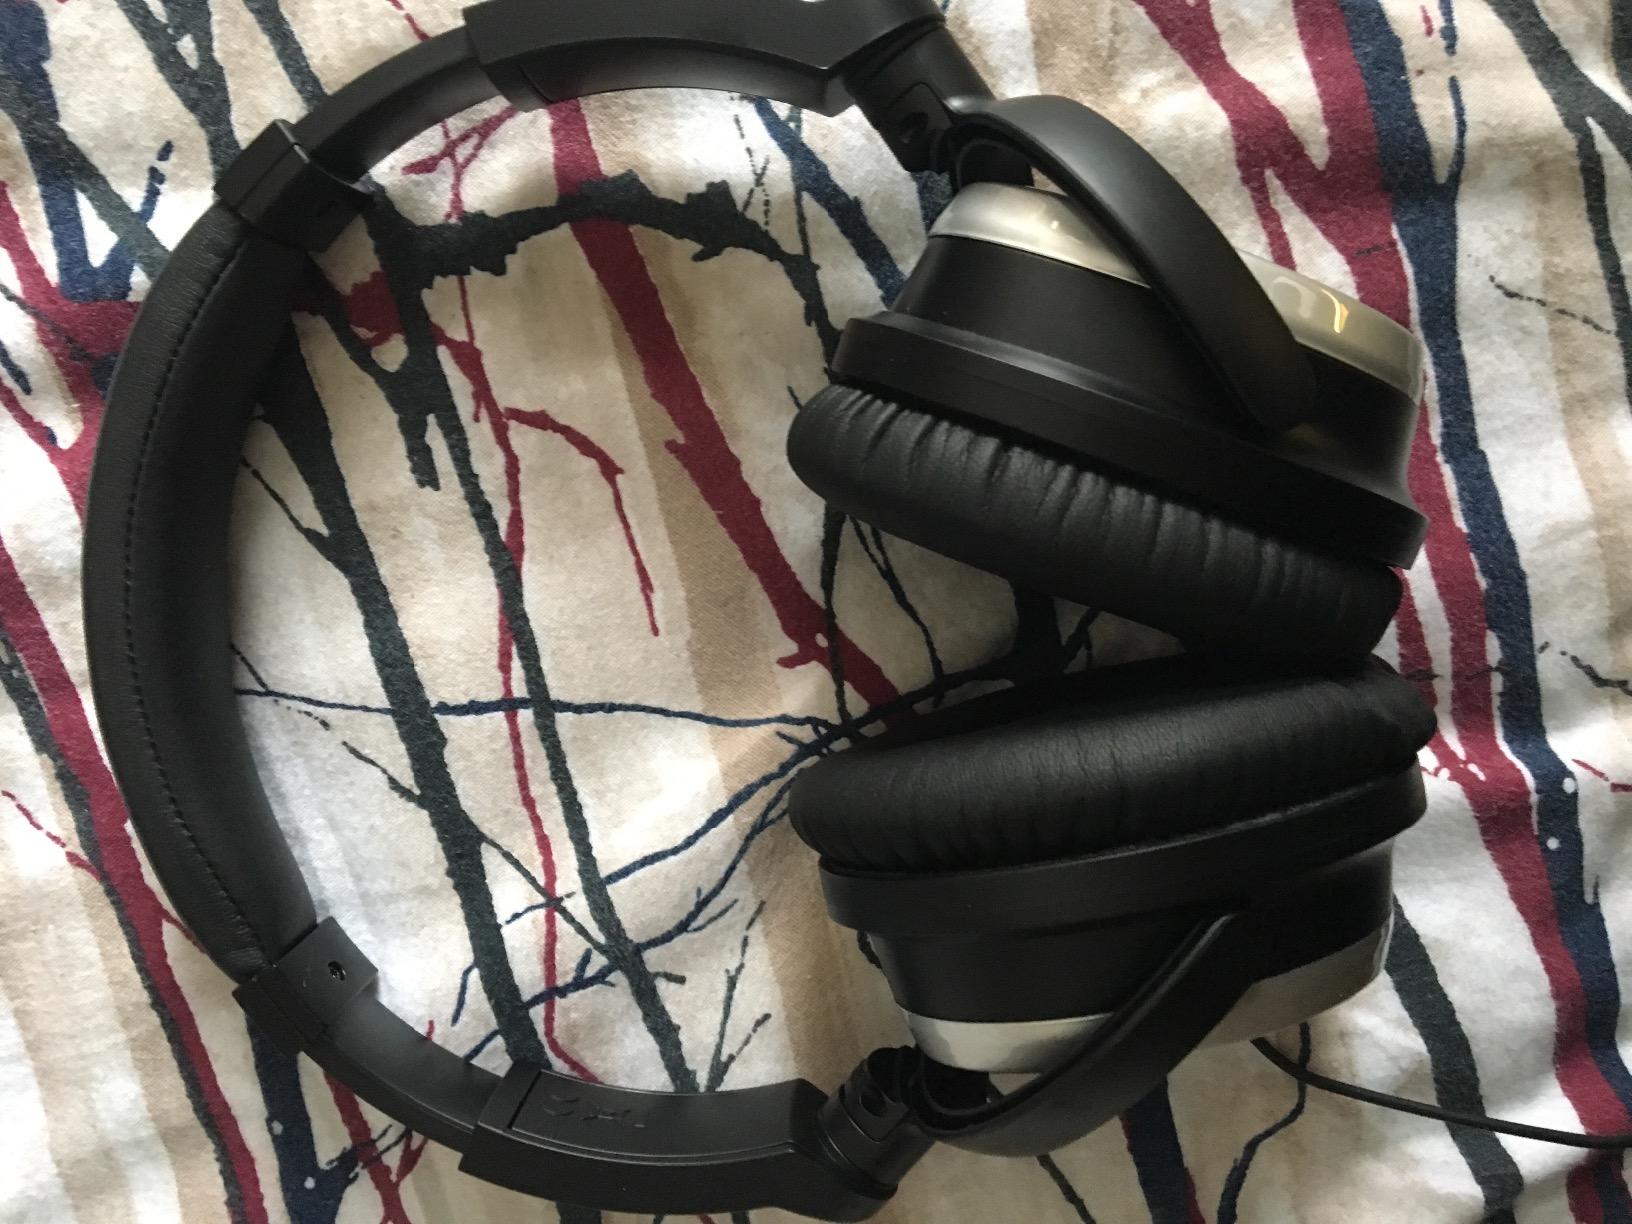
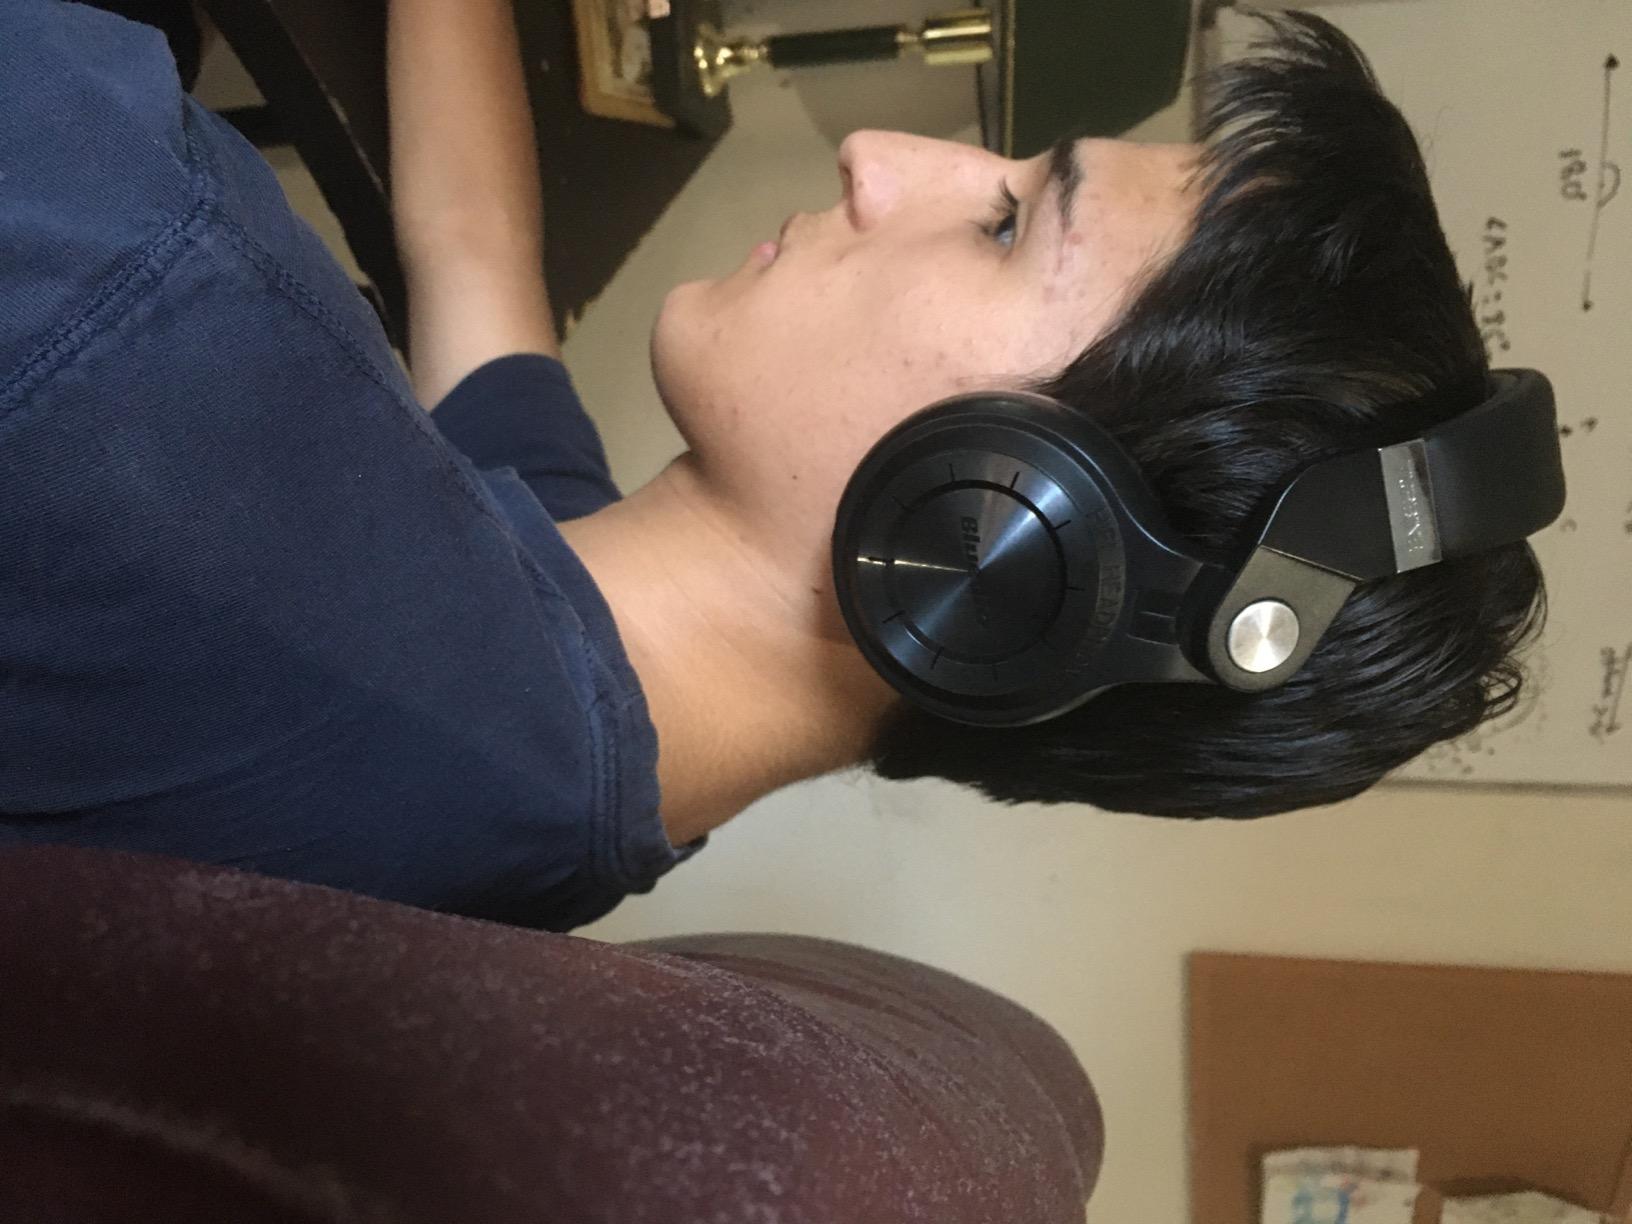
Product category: headphones
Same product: no